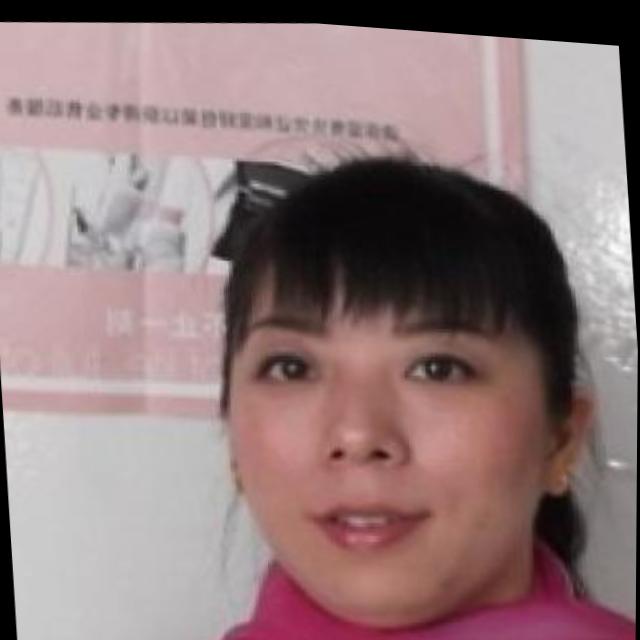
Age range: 21-44